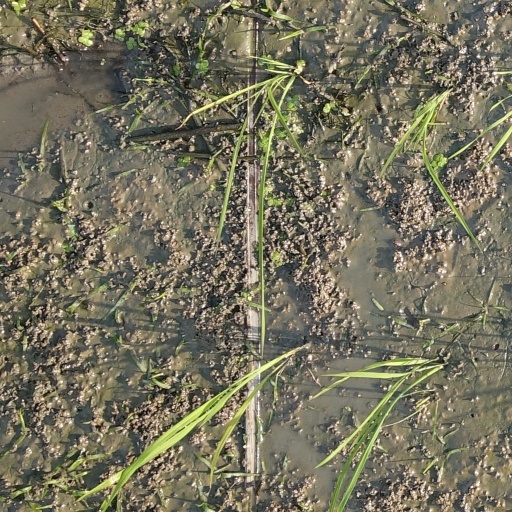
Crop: rice